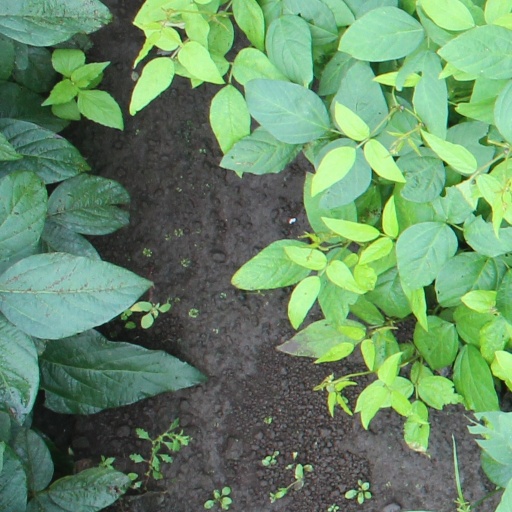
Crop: soybean